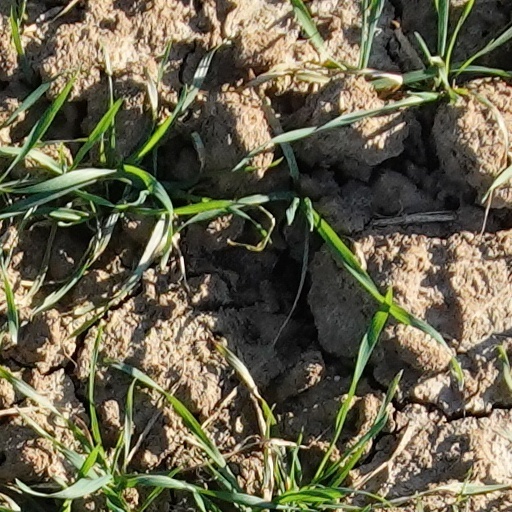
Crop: wheat